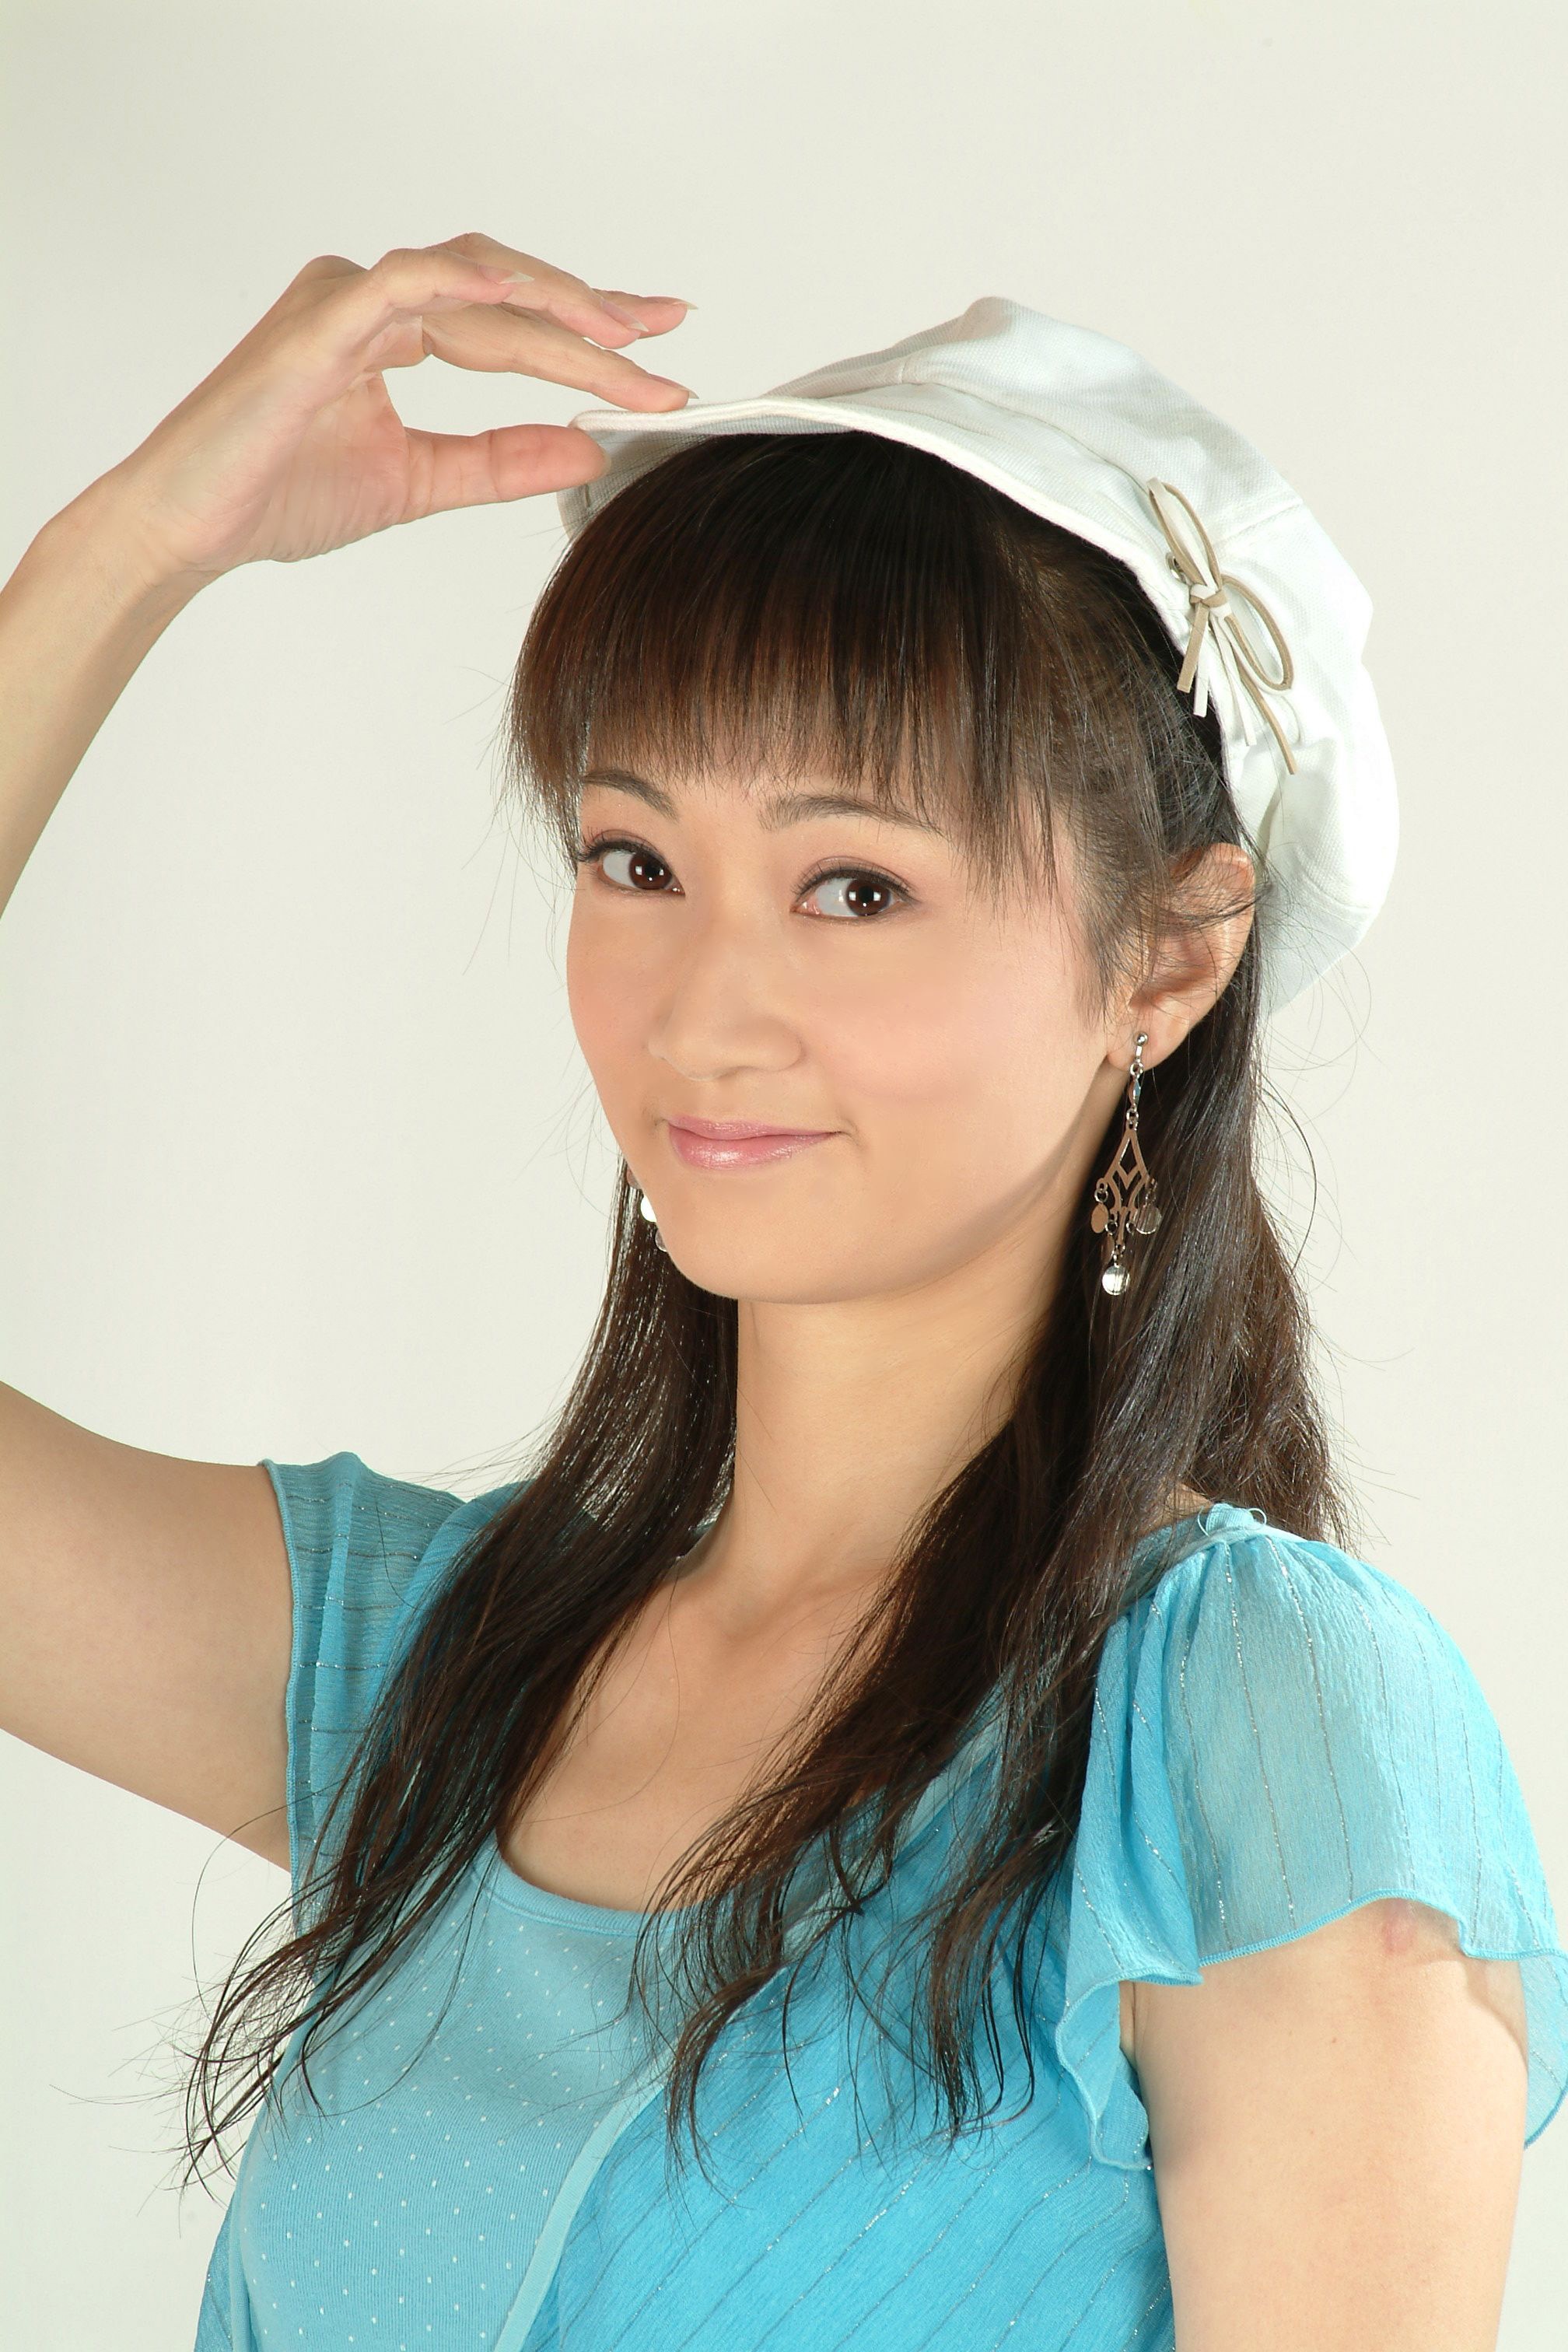
person, girl, woman, hair, photography, portrait, model, asia, hat, clothing, lady, hairstyle, smile, long hair, black hair, face, eye, head, singing, skin, beauty, organ, costume, actor, photo shoot, blue shirt, portrait photography